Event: Nepal Earthquake
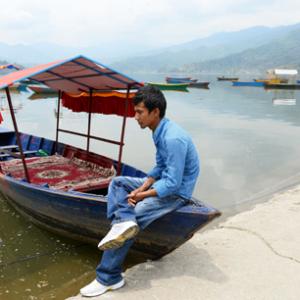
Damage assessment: no_damage